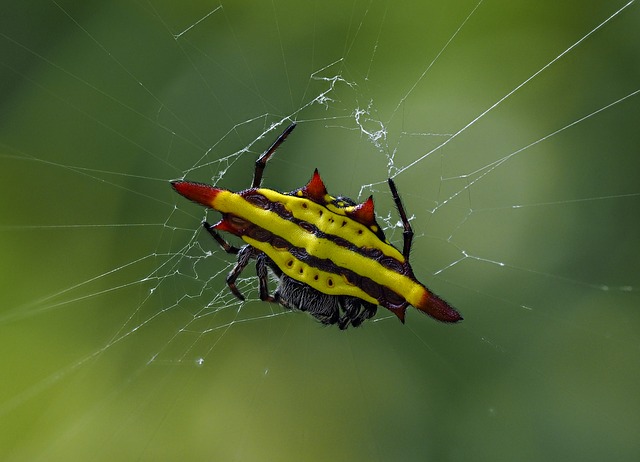
Label: ragno